Nathan Bedford Forrest

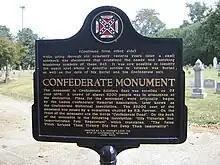
Forrest helped raise money for a Confederate monument at the cemetery.

Promoted on July 21, 1862, to brigadier general, Forrest was given command of a Confederate cavalry brigade. At this time, Forrest's cavalry operations were directed under Major General Earl Van Dorn, who commanded Confederate forces in the region. Forrest served as Van Dorn's cavalry leader during a series of raids designed to disrupt Union advances, including operations leading up to the successful Holly Springs Raid, a surprise attack orchestrated by Van Dorn that destroyed Union supply lines and forced Grant to temporarily halt his Vicksburg campaign — an outcome that preserved the South's access to major ports and kept Confederate hopes alive at a critical moment in the war. In March 1863, Forrest and Van Dorn worked together again to deliver another decisive Confederate victory at the Battle of Thompson's Station, capturing over 1,200 Union troops and halting Federal momentum in central Tennessee. These experiences significantly influenced Forrest's evolving approach to mobile warfare. In December 1862, Forrest's veteran troopers were reassigned by General Braxton Bragg to another officer despite his protest. Forrest had to recruit a new brigade of about 2,000 inexperienced men, most of whom lacked weapons. Again, Bragg ordered a series of raids to disrupt the communications of the U.S. Army forces under Grant, which were threatening the city of Vicksburg, Mississippi. Forrest protested that sending such untrained men behind enemy lines was suicidal, but Bragg insisted, and Forrest obeyed his orders. In the ensuing raids, he was pursued by thousands of U.S. soldiers trying to locate his fast-moving forces. Avoiding attack by never staying in one place long, Forrest eventually led his troops during the spring and summer of 1864 on raids into west Tennessee, as far north as the banks of the Ohio River in southwest Kentucky and into north Mississippi.